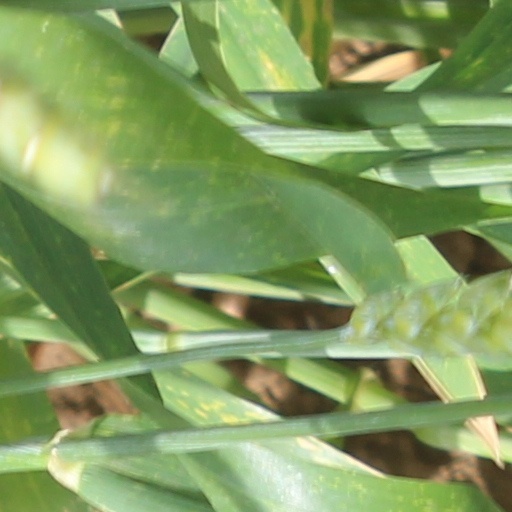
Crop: wheat